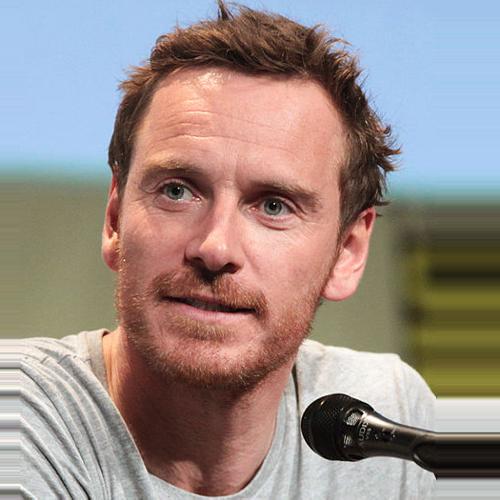
Age: 37